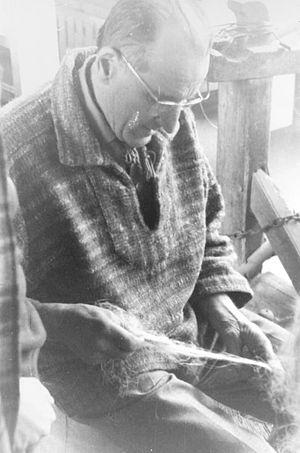
Le tisserand français Jacques Plasse (ateliers Plasse Le Caisne) qui a réalisé de nombreuses tapisseries du peintre français Alfred Manessier
L’atelier Plasse Le Caisne a été créé et animé par les tisserands Jacques Plasse et Laure Le Caisne, assistés d’une équipe très réduite. Installés à partir de 1936 à Houx, ils ont traduit en tapisseries souvent monumentales des maquettes de peintres de la nouvelle École de Paris.